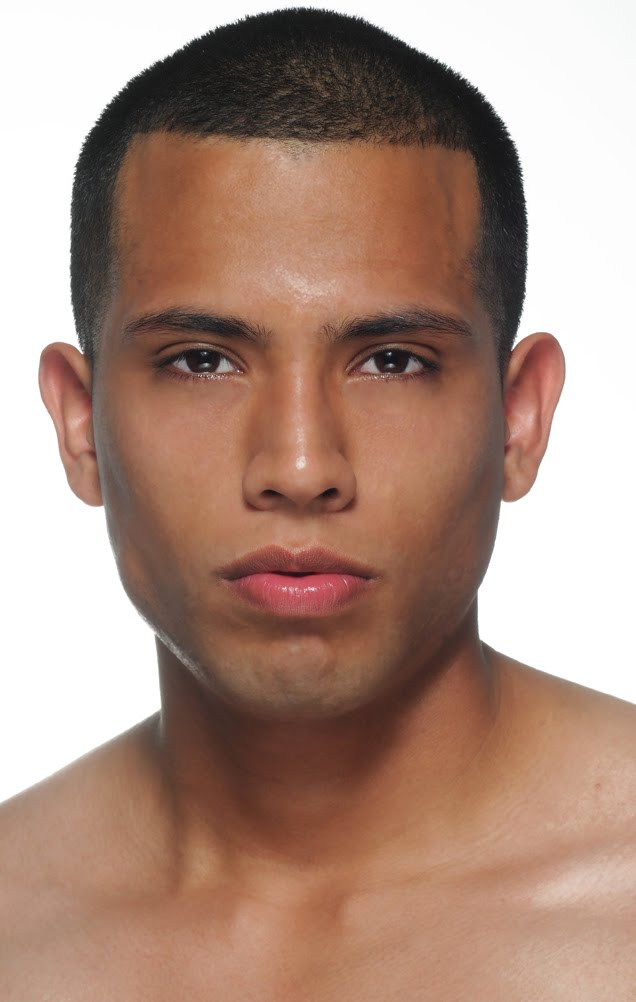
Label: Colored